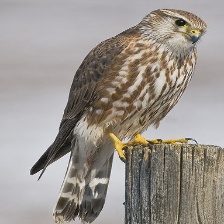
Species: MERLIN
Scientific name: FALCO COLUMBARIUS